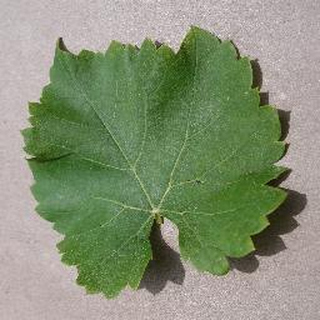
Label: healthy_grape